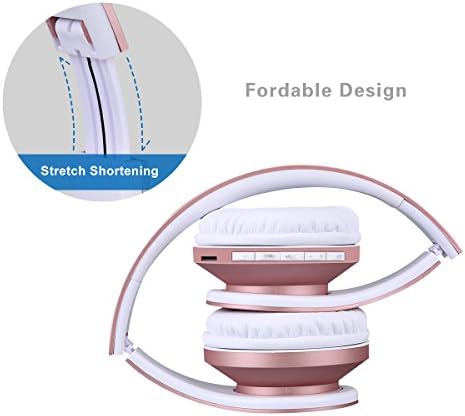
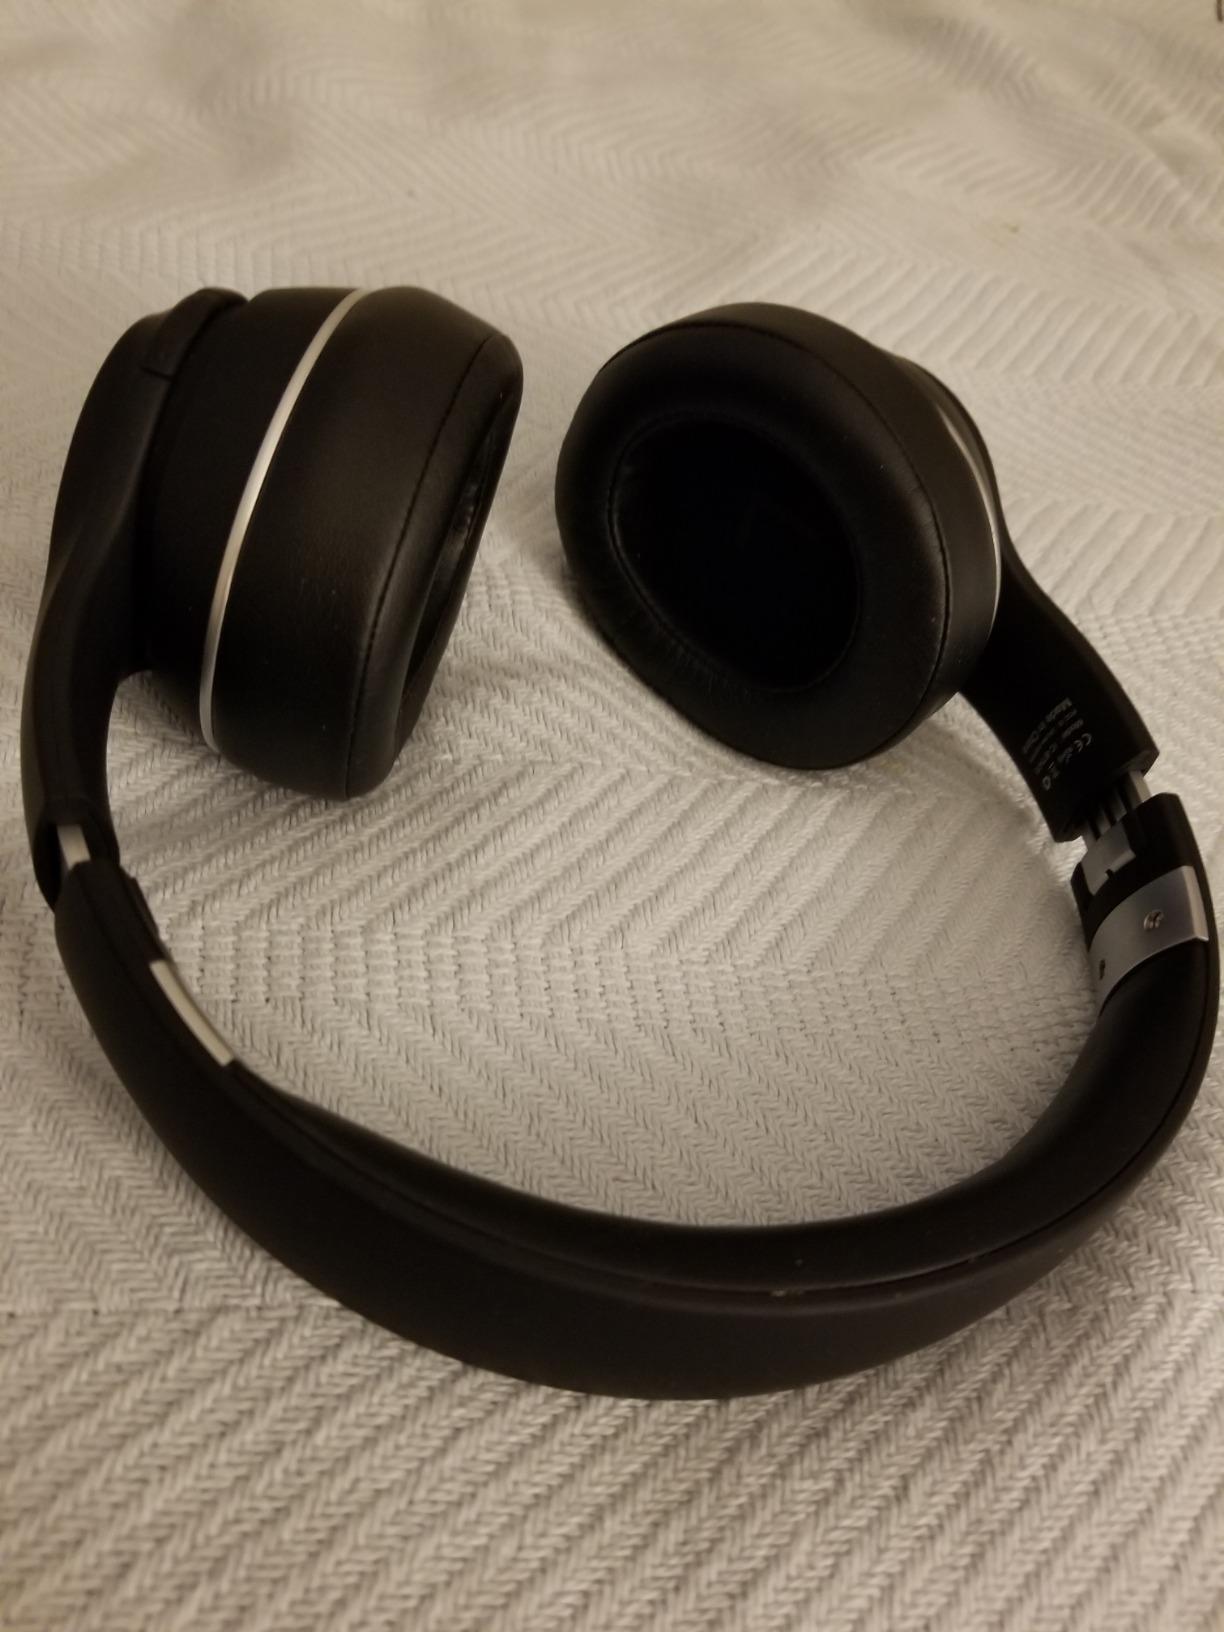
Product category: headphones
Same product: no